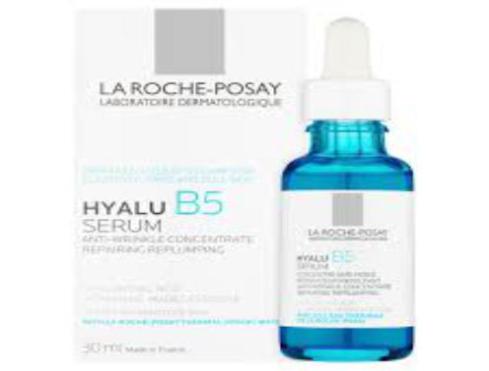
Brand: la roche-posay
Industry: Necessities